196th Infantry Division (Wehrmacht)

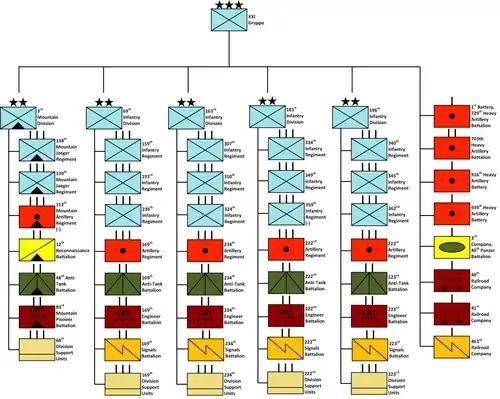
The structure of Group XXI for Operation Weserübung.

In April 1940, the 196th Infantry Division took part in Operation Weserübung as part of Group XXI.